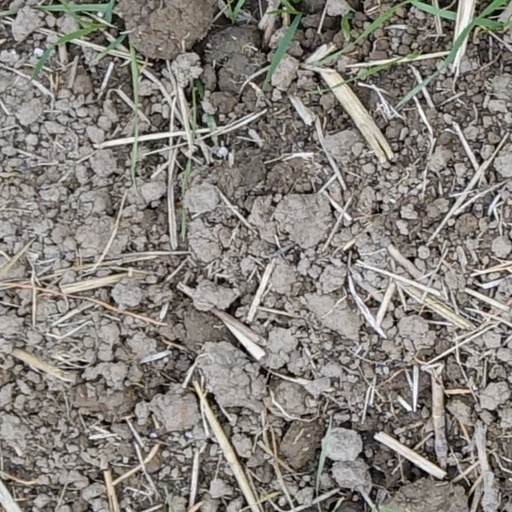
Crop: wheat